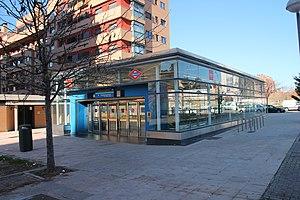
Valdecarros est une station de la ligne 1 du métro de Madrid, en Espagne.